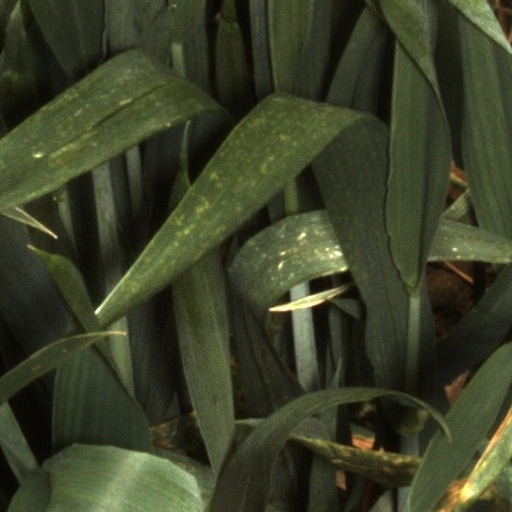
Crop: wheat